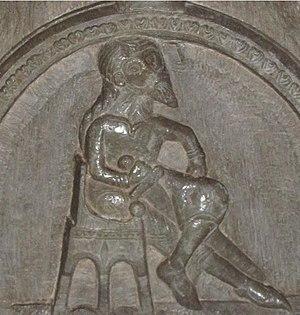
La liste des rois et reines de Suède peut être établie avec certitude à partir d'Éric le Victorieux, qui règne à la fin du Xᵉ siècle. Avant lui, de nombreux rois sont mentionnés dans divers textes, au premier rang desquels les sagas, mais leur historicité est de plus en plus discutable au fur et à mesure que l'on remonte dans le temps. Ces sources font remonter la royauté suédoise jusqu'aux dieux de la mythologie nordique Freyr, Njörd et Odin.
Sverker l'Ancien est roi de Suède de 1130 environ jusqu'à sa mort, le 25 décembre 1156. Il est le fondateur de la maison de Sverker, qui dispute le trône suédois avec la maison d'Erik jusqu'au milieu du XIIIᵉ siècle.